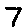
Label: 7